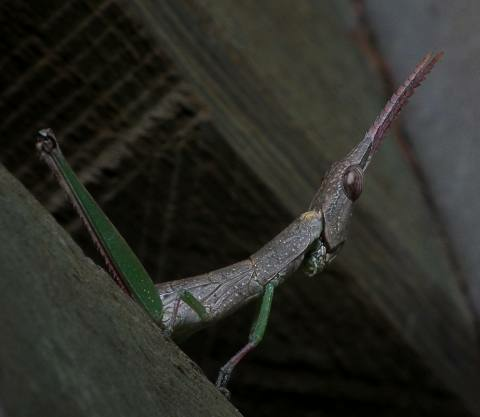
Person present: No